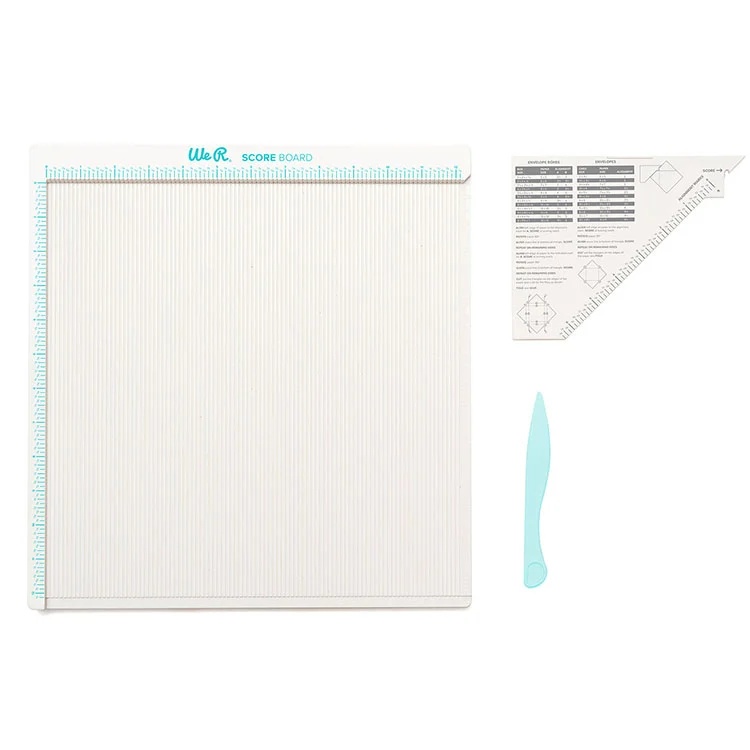
We R Memory Keepers 12" x 12" Basic Score Board
Create custom envelopes, envelope boxes, gift boxes, and so much more with the Basic Score Board by We R Memory Keepers! This 12x12-inch board is the perfect tool for scoring anything from heartfelt gifts and boxes to scrapbook pages and cards. Its working area fits most standard size scrapbook papers and has score guides every 1/8 inches so you get the perfect crease every time. The Basic Score Board also comes with a scoring guide and scoring tool that store in the bottom of the board for easy and convenient storage. Specifications: Large cutting capacity: Accommodates 12x12 inch scrapbook pages and smaller embellishments, providing flexibility for different crafting needs. Precise scoring: The included scoring tool allows for accurate folding lines, ensuring professional-looking creases on your projects. Sturdy locking mechanism: The board features a secure locking system that keeps your paper in place during cutting and scoring, preventing slips or misalignment. Storage compartment: Built-in storage provides convenient organization for your scoring tool and other small crafting essentials, keeping your workspace clutter-free. Durable construction: Made from high-quality materials, the Trim and Score Board is designed to withstand frequent use and provide long-lasting performance.
Brand: We R Memory Keepers
Category: Arts & Entertainment > Hobbies & Creative Arts > Arts & Crafts > Art & Crafting Tools > Craft Cutting & Embossing Tools > Craft Scoring Tools > Craft Scoring Boards